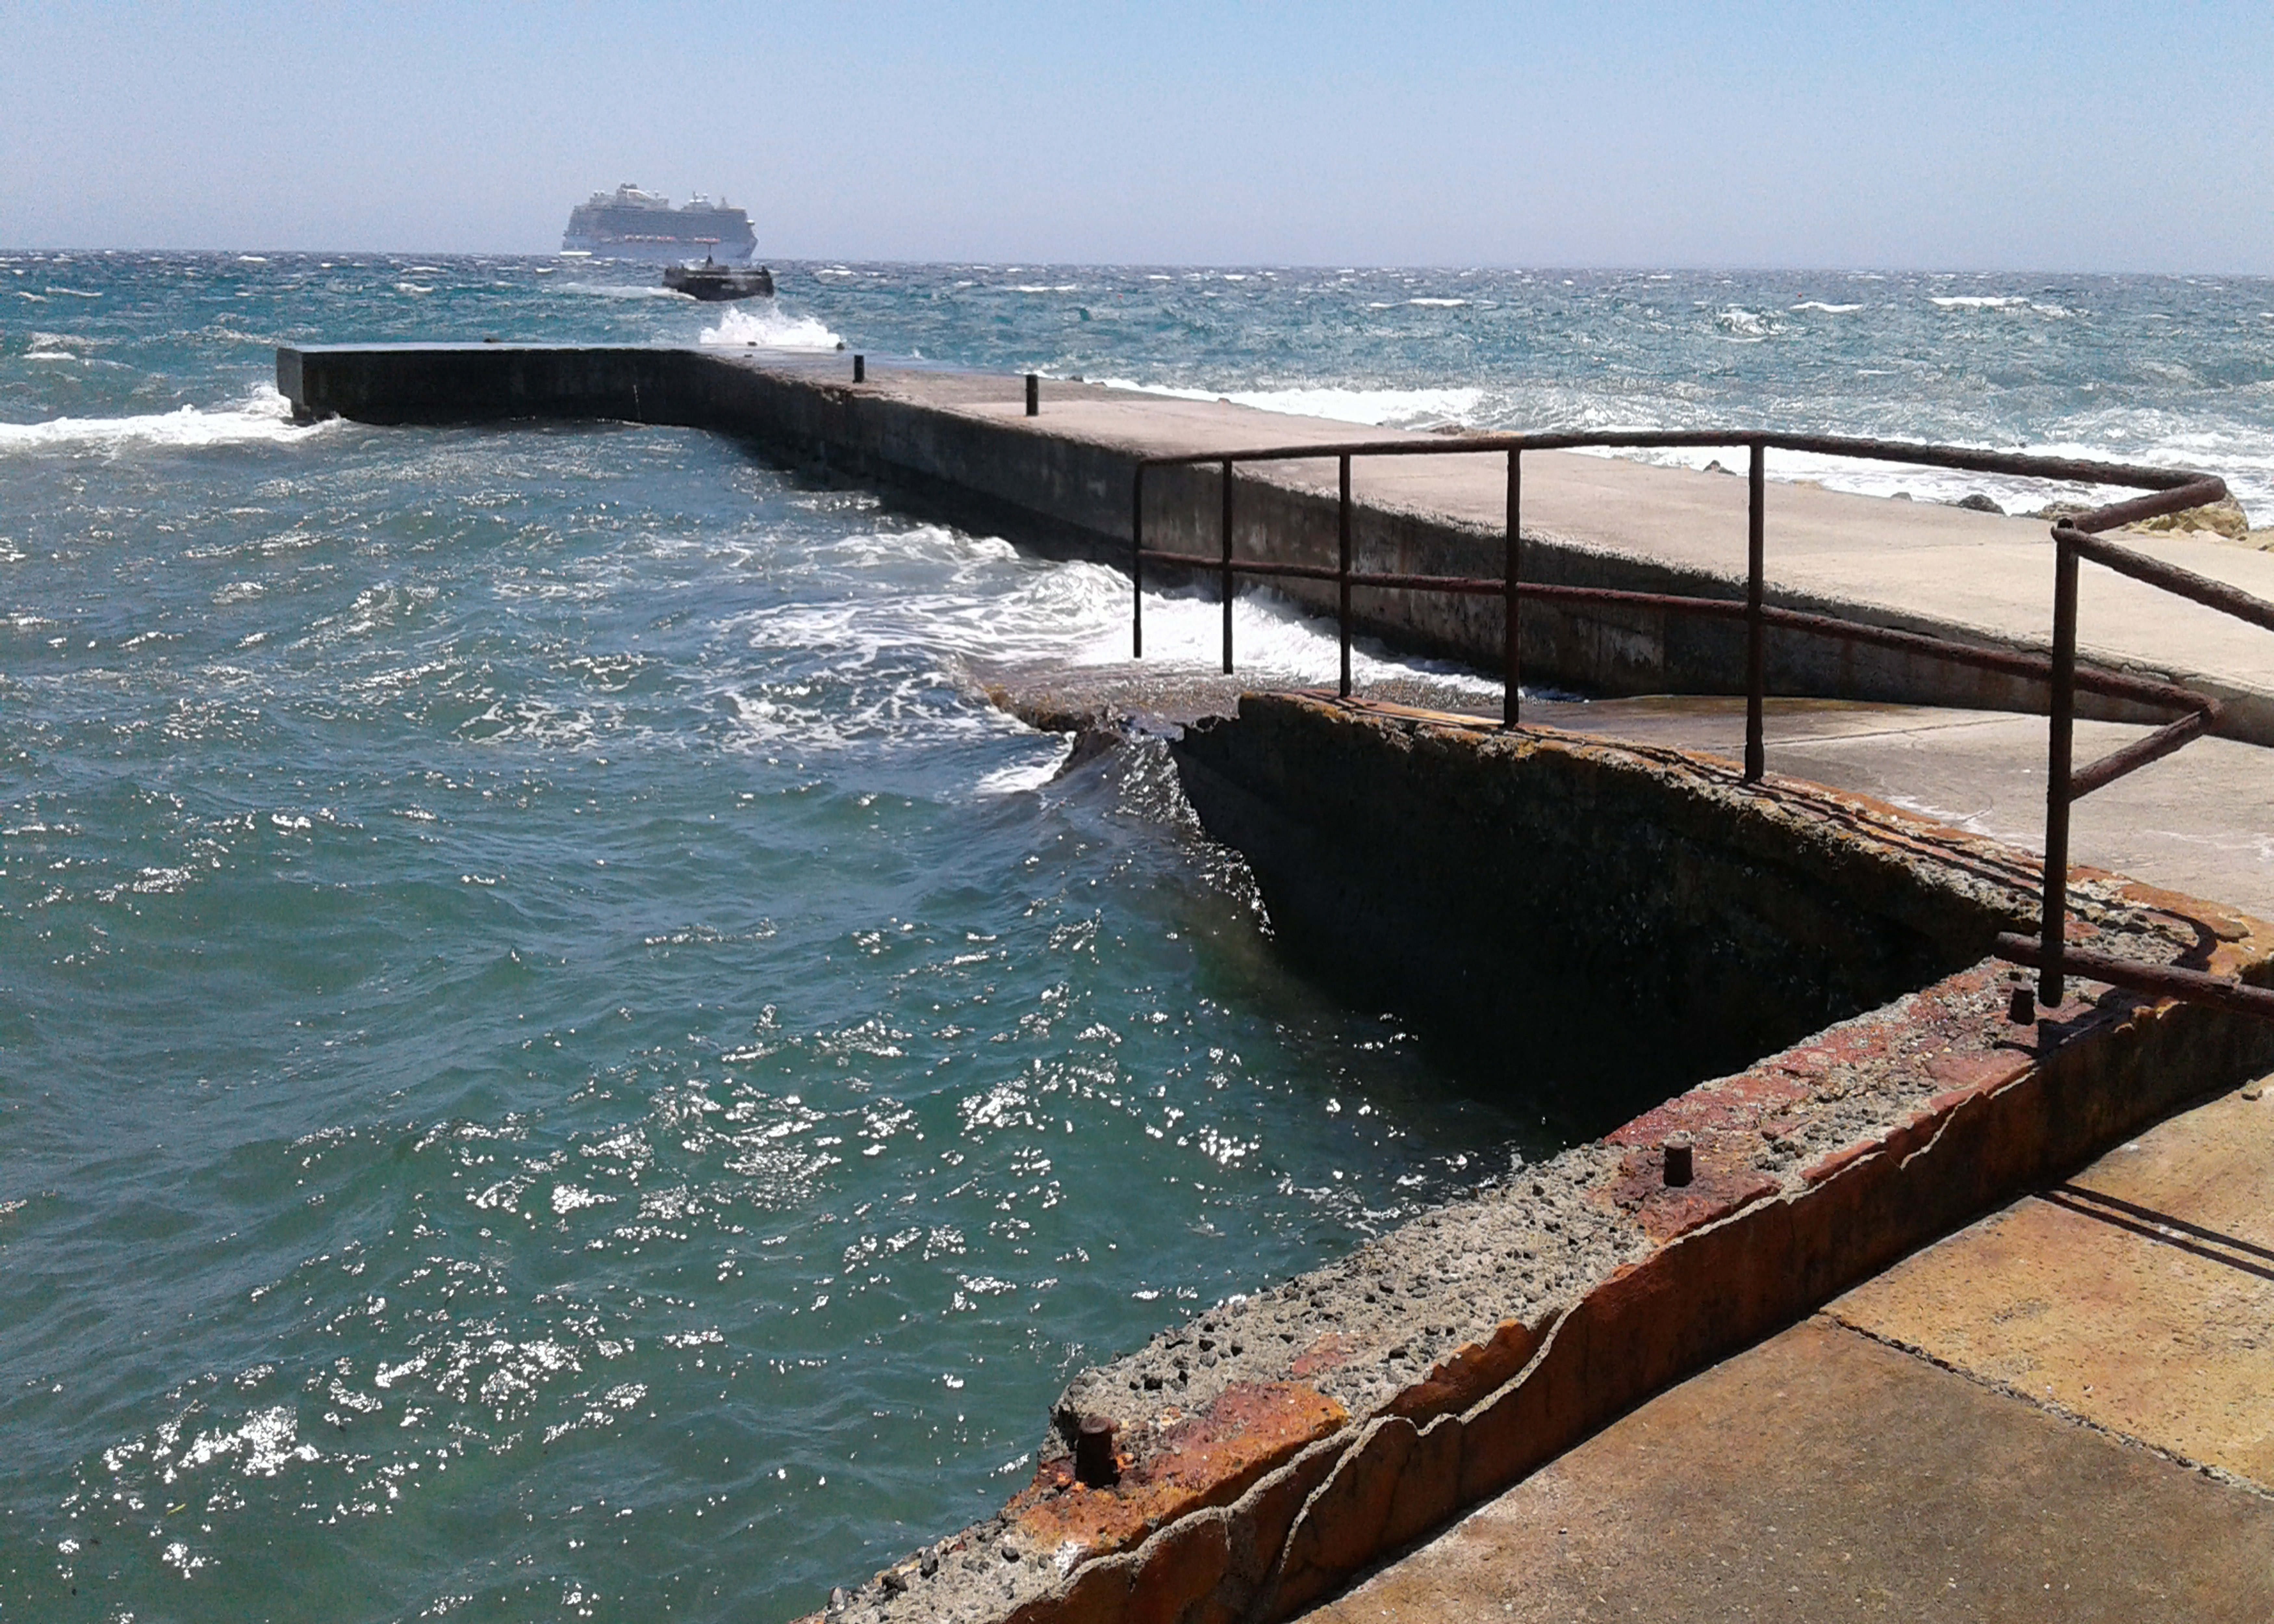
sky, sea, jetty, ramps, railings, rust, waves, wave, water, concrete, metal, boat, wood, coastal and oceanic landforms, wind wave, horizon, vehicle, shore, lake, ocean, rock, coast, composite material, dock, pier, breakwater